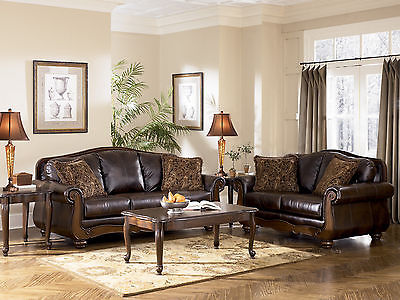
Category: sofa